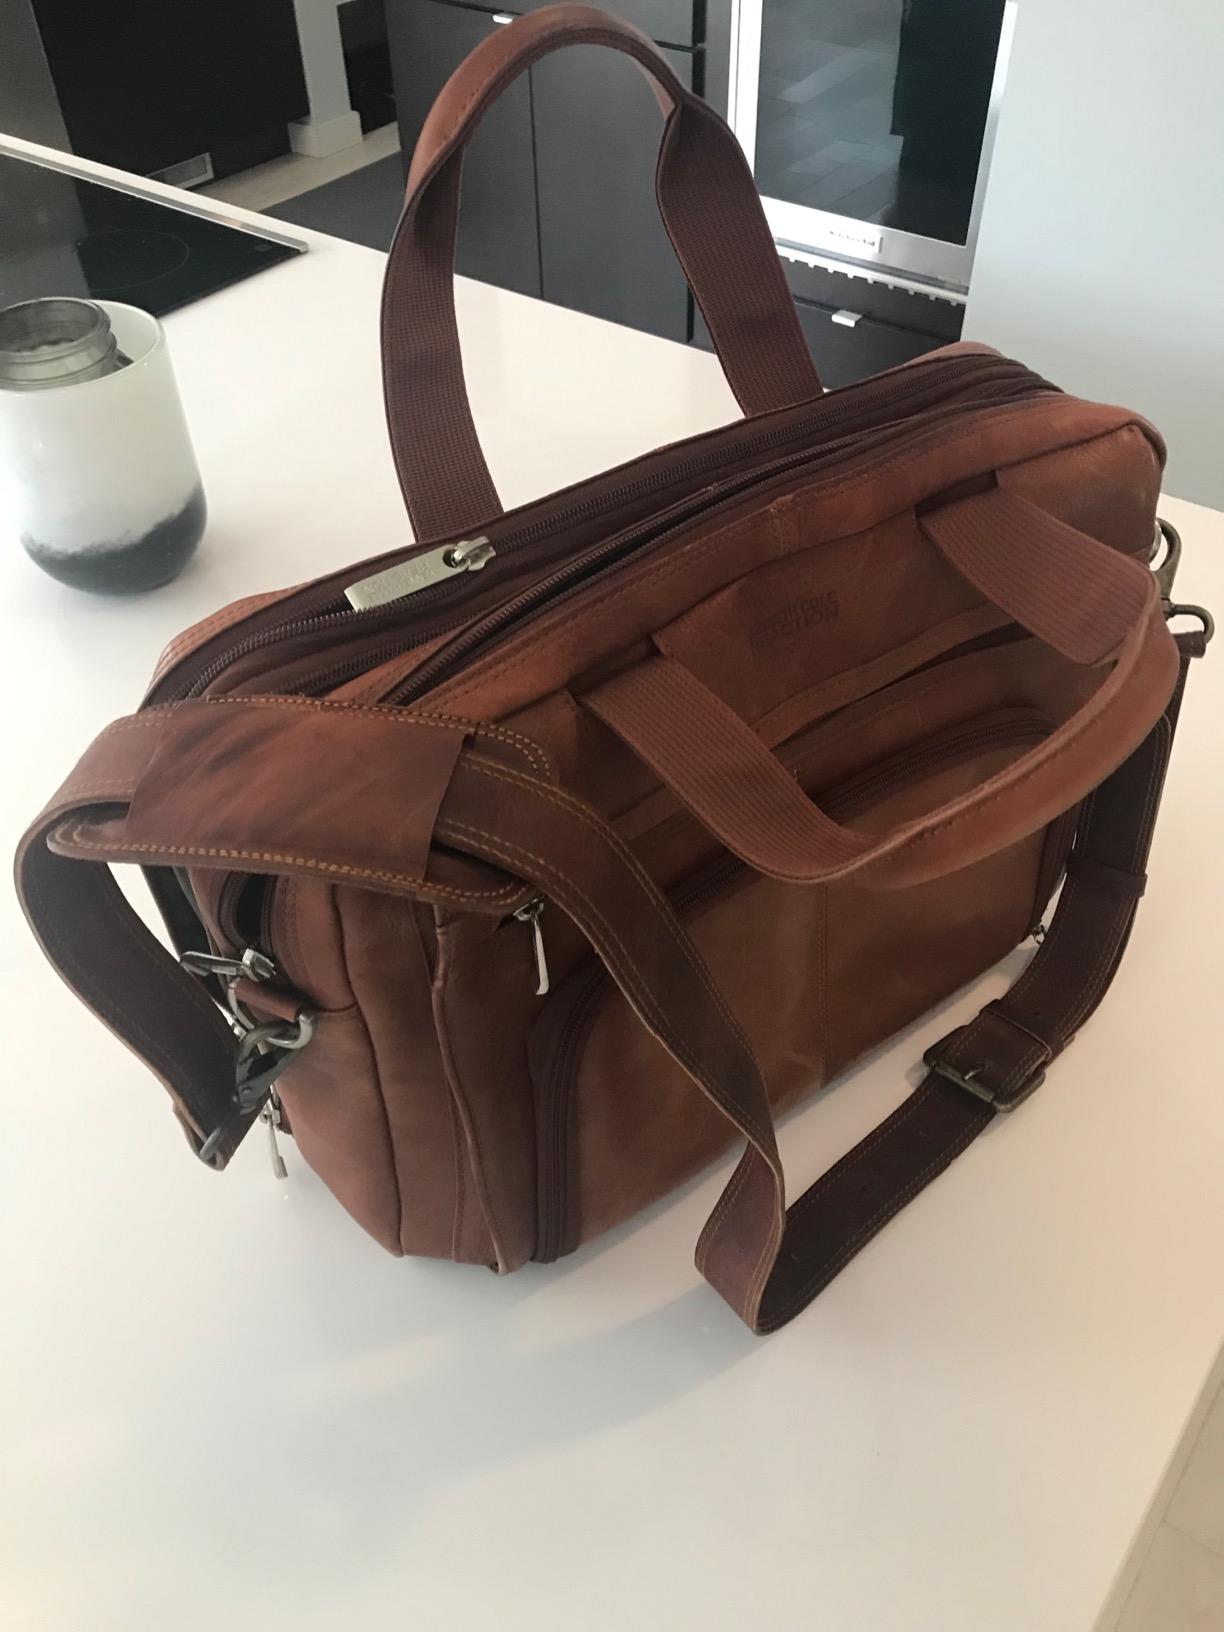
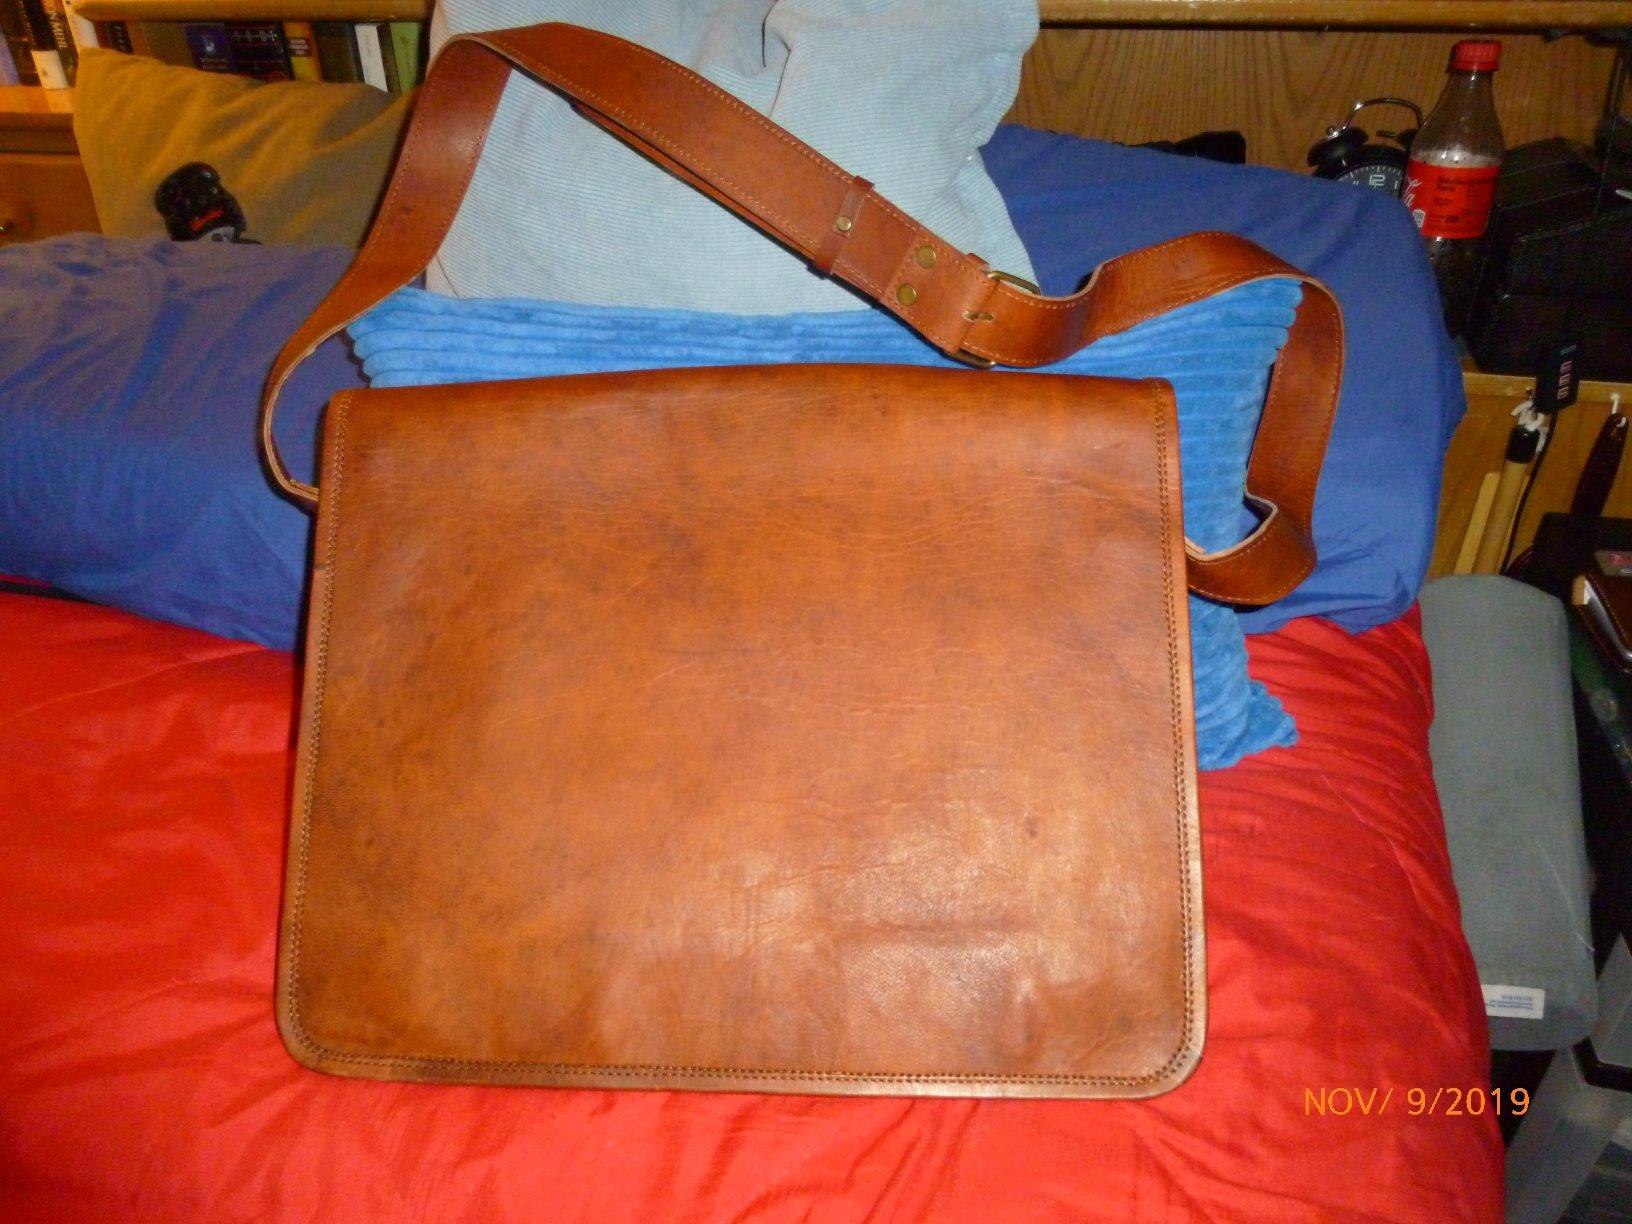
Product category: bag
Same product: no